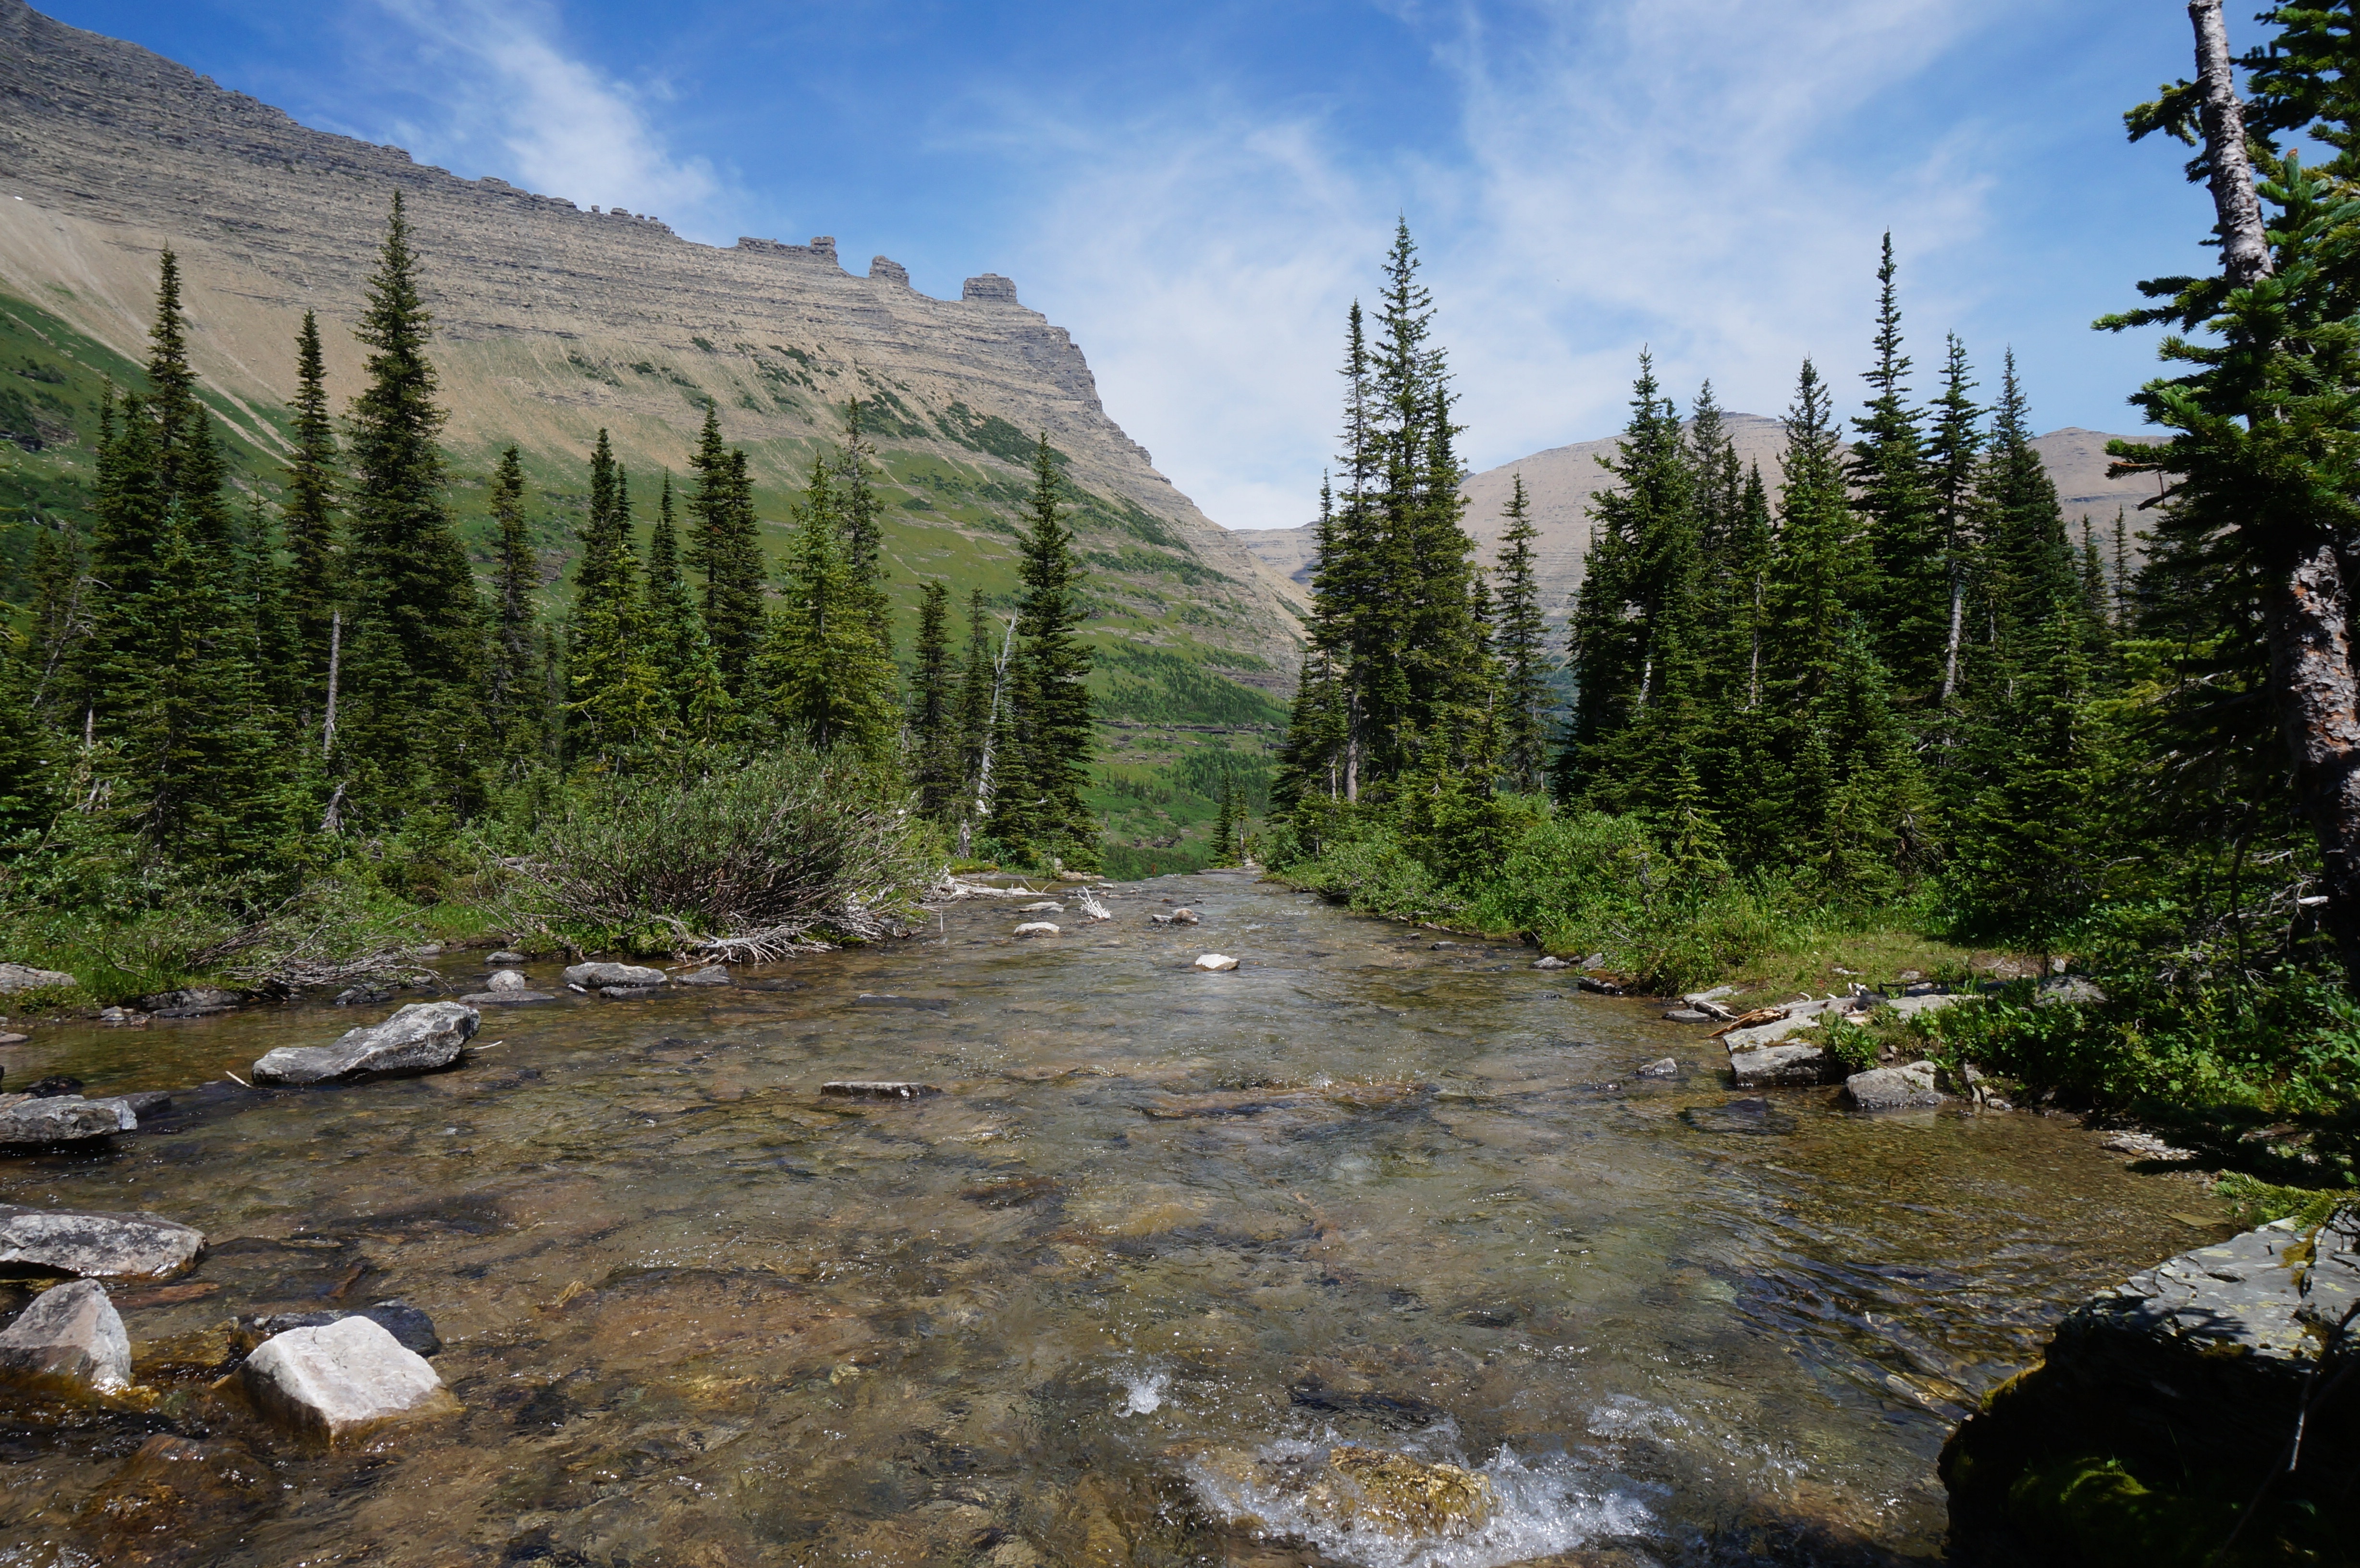
tree, nature, forest, rock, creek, wilderness, walking, mountain, hiking, trail, lake, adventure, river, valley, mountain range, stone, wild, stream, glacier, park, usa, america, rapid, national park, iceberg, ridge, national, ravine, ecosystem, montana, landform, geographical feature, mountainous landforms, many glacier